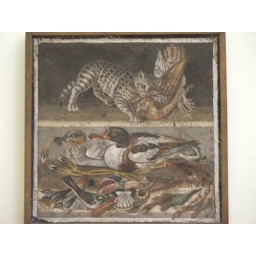
Mosaic of birds - and a hunting cat - taken from the excavations at Pompeii, in the Museo Archaeologico Nazionale, Naples.